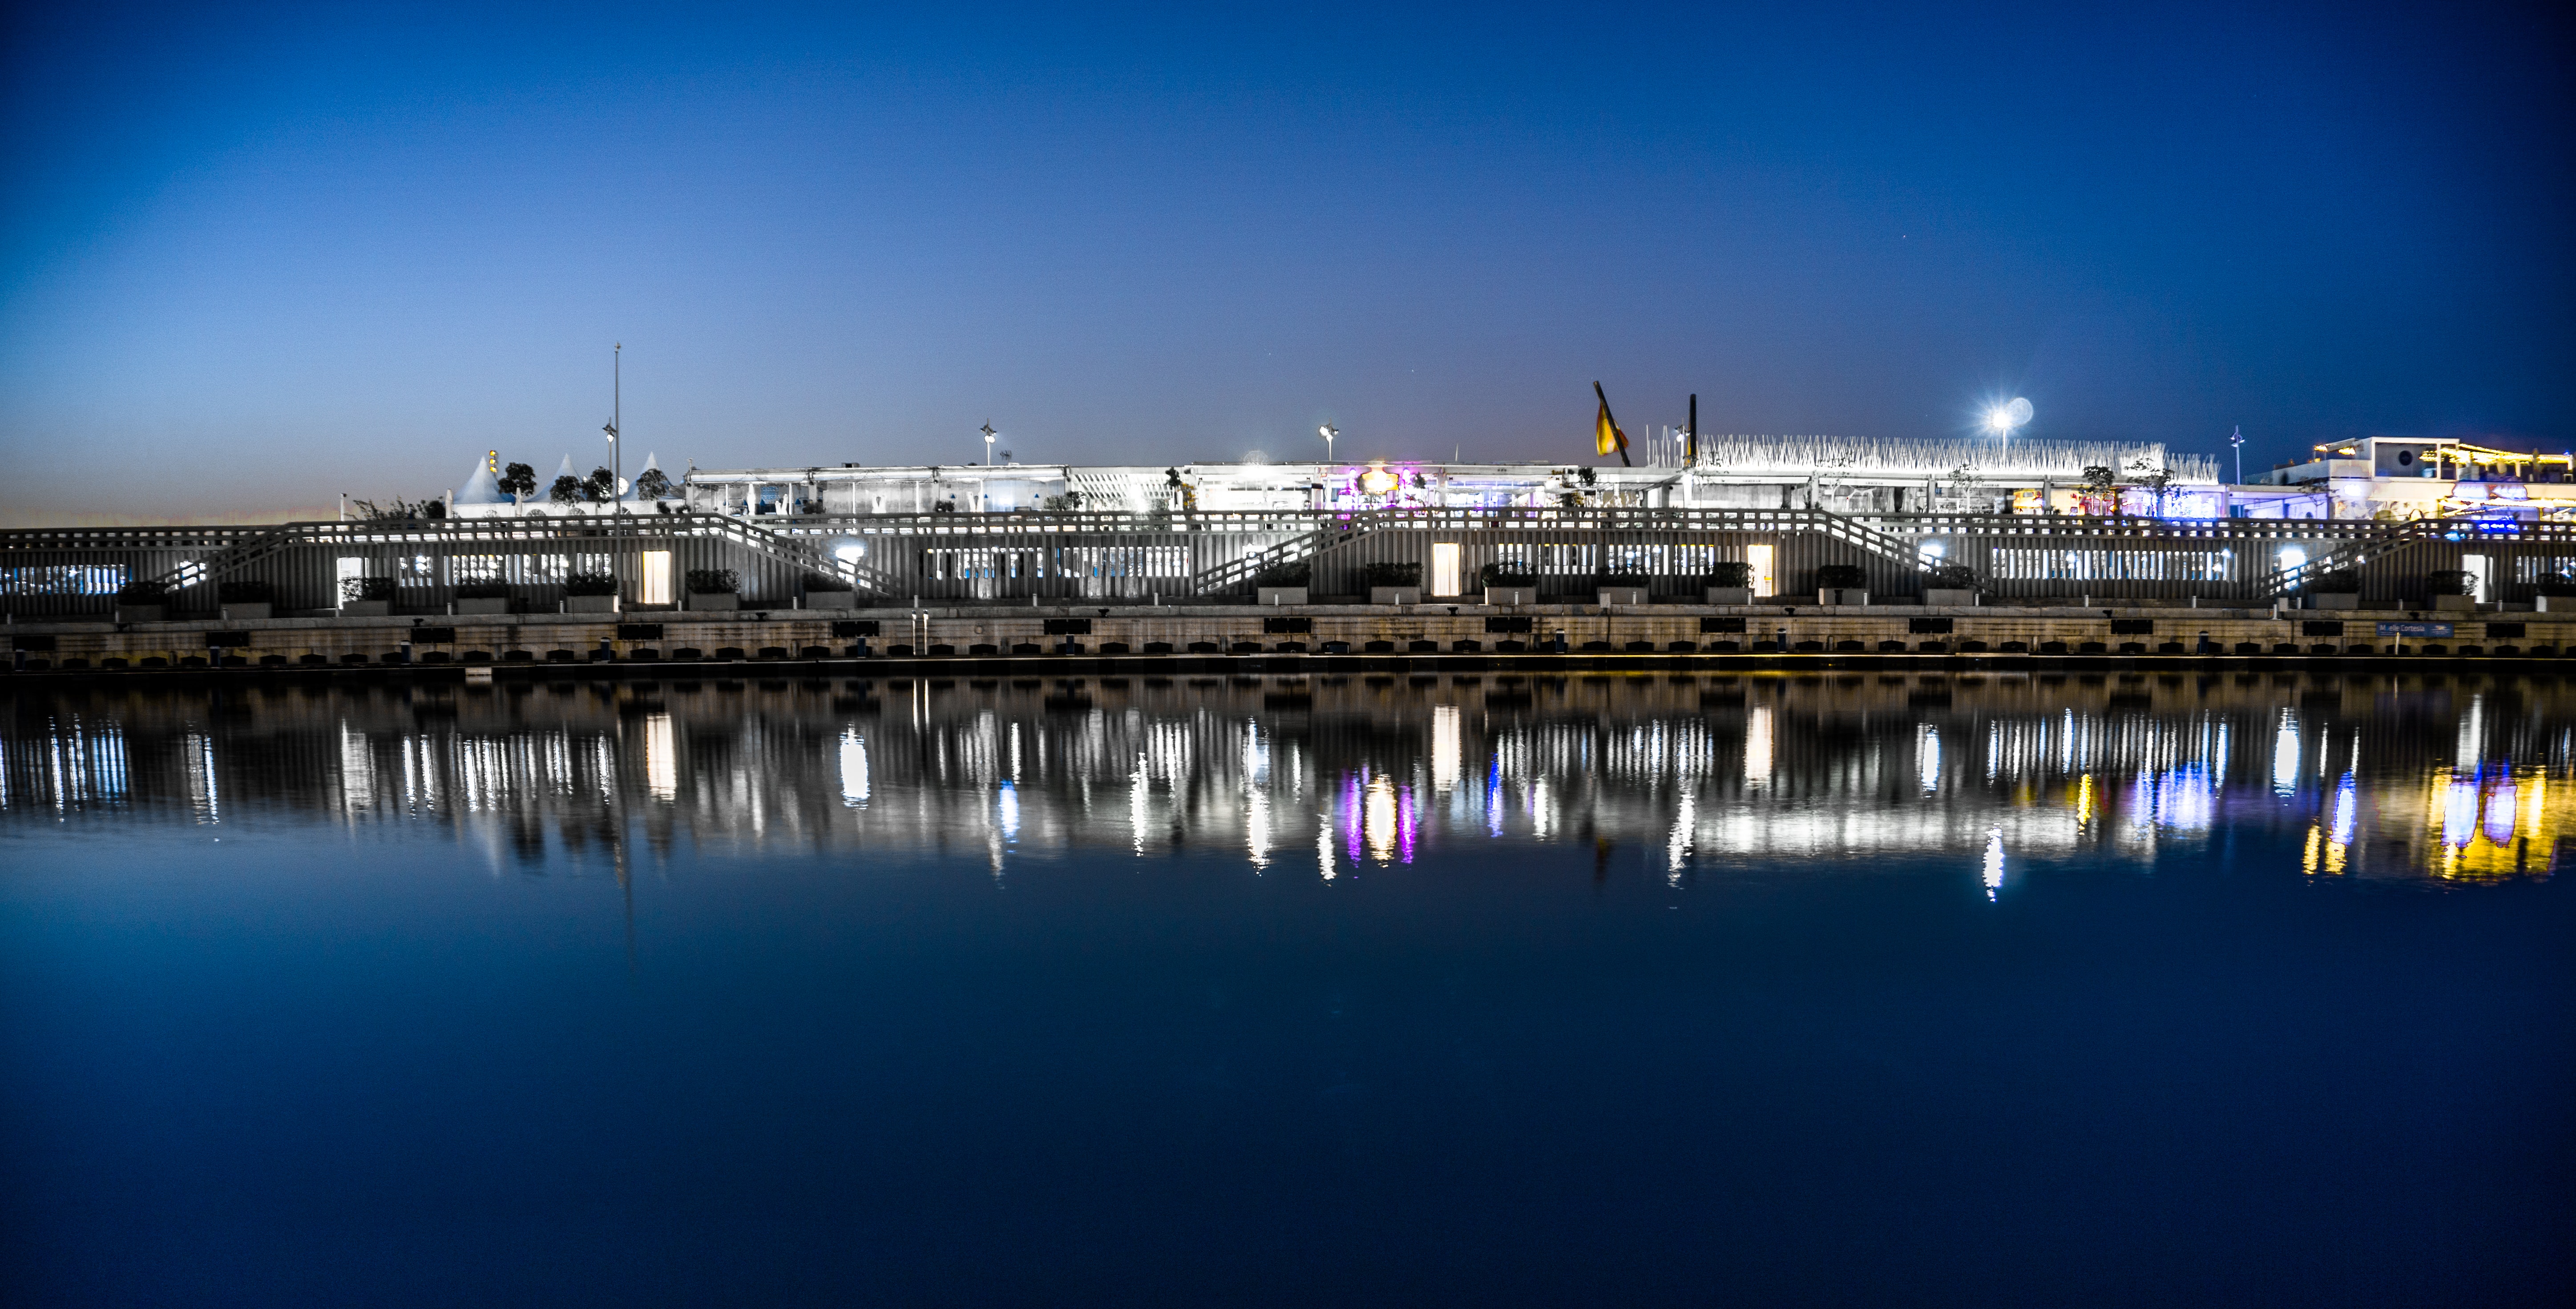
reflection, water, sky, blue, night, urban area, water resources, city, harbor, pier, architecture, evening, river, photography, port, cloud, sea, marina, channel, dock, panorama, cityscape, nonbuilding structure, ocean, skyline, dusk